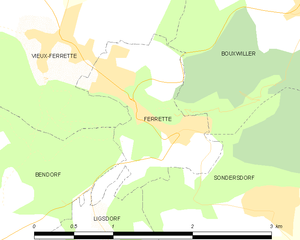
Carte des communes françaises
Ferrette est une commune française située dans le sud du département du Haut-Rhin, en région Grand Est.